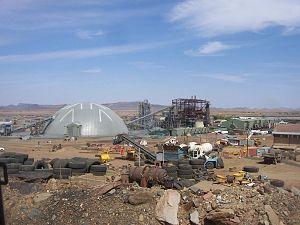
Sonatrach est une entreprise pétrolière et gazière algérienne. Créée le 31 décembre 1963. C'est un acteur majeur de l'industrie pétrolière surnommé la major africaine. Sonatrach est classée la première entreprise d'Afrique.